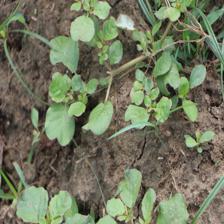
Label: BroadLeafWeed